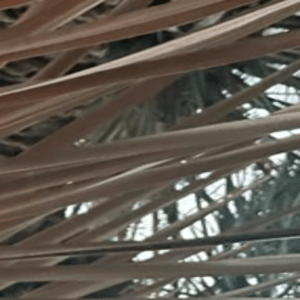
Label: Magnesium Deficiency